John George Sowerby

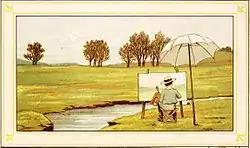
Detail from "At Home", 1881

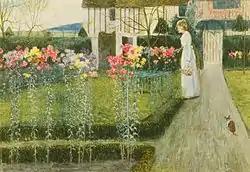
"Chrysanthemums", watercolour

John George Sowerby (1849–1914) was an English painter and illustrator from Gateshead, and director of Ellison Glass Works, the Sowerby family business, which during the 1880s was the largest producer of pressed glass in the world. The grandson of naturalist James Sowerby, his paintings were exhibited in the Royal Academy of Arts, and his children's book illustrations were generally well received.